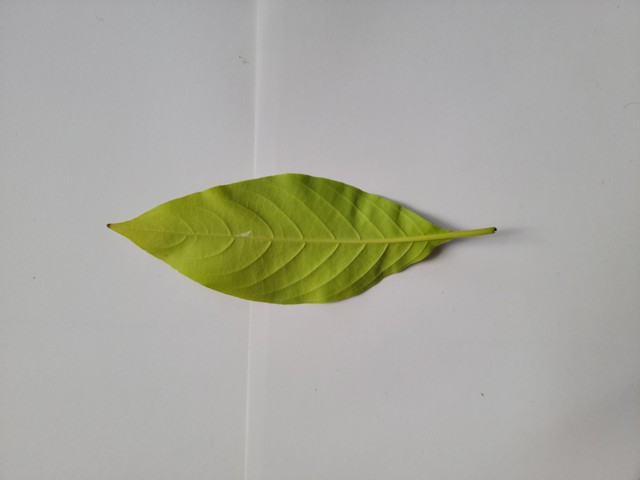
Plant: basok